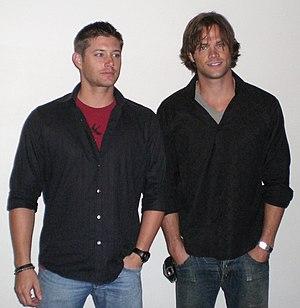
Supernatural, ou Surnaturel au Québec, est une série télévisée de fantasy américaine créée par Eric Kripke et produite par McG, un des producteurs exécutifs. La série, tournée principalement à Vancouver, est diffusée simultanément depuis le 13 septembre 2005 sur The WB, devenue The CW en septembre 2006, aux États-Unis et au Canada sur Citytv, CHCH-DT, CHEK-DT, M3 et Space.